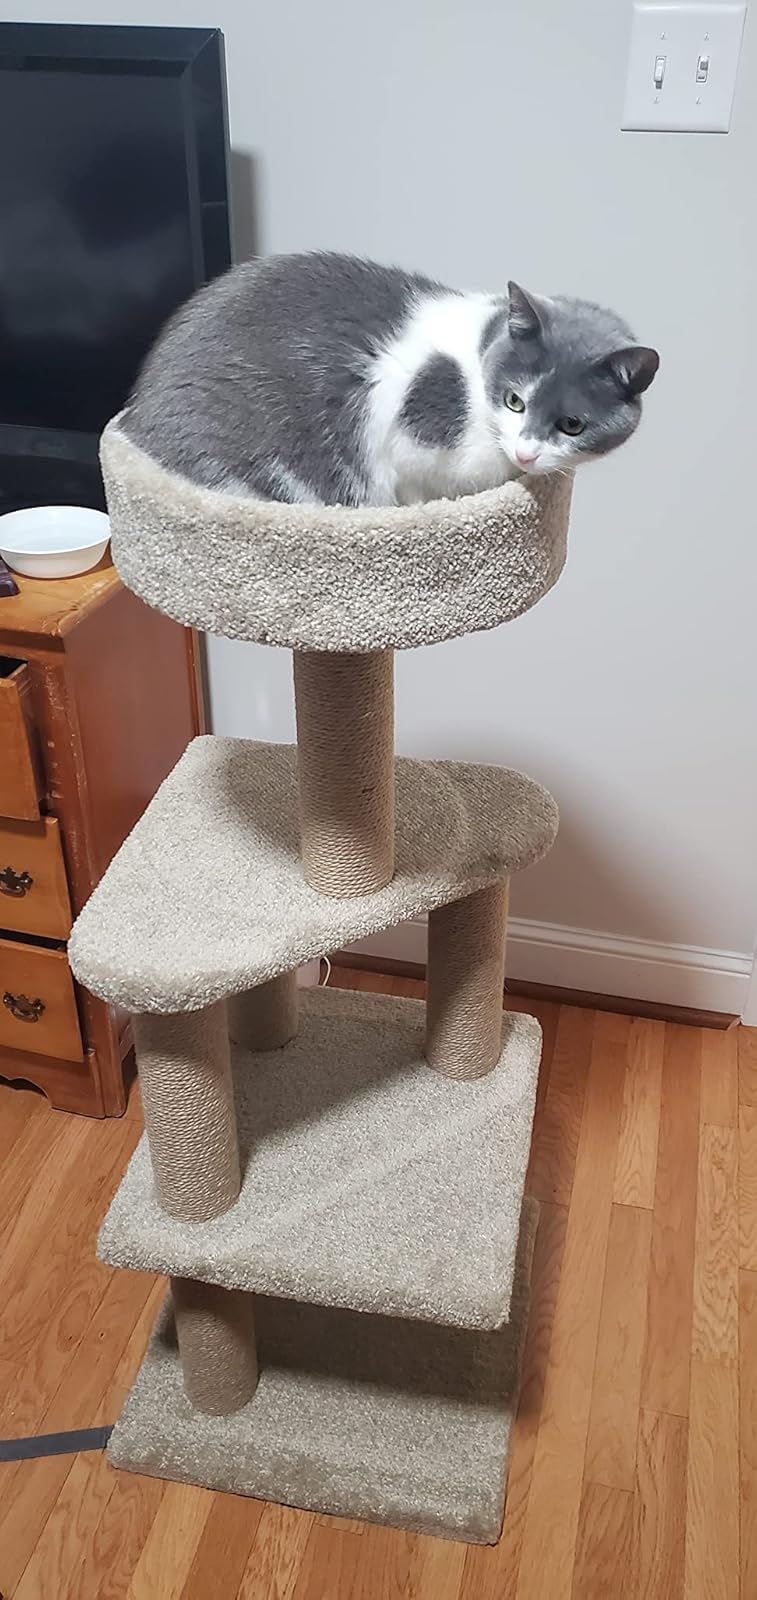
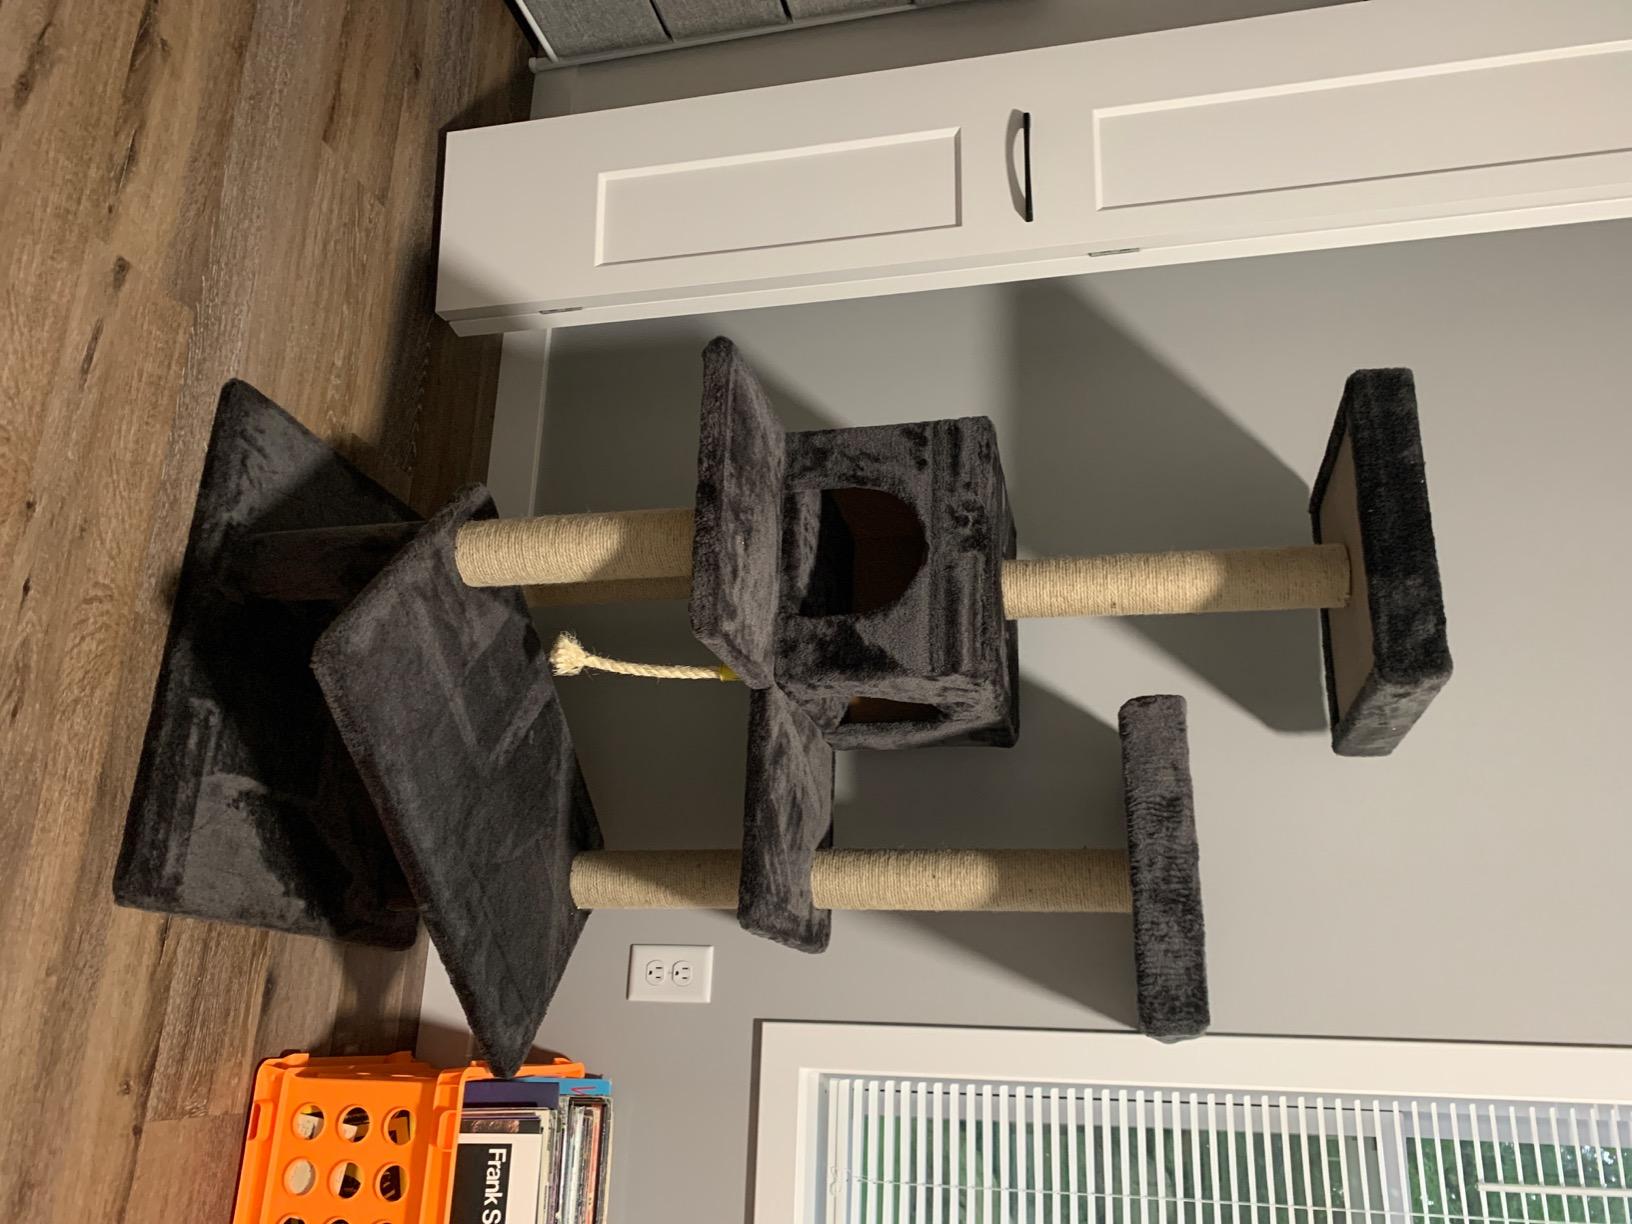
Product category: items_cat tree
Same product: no